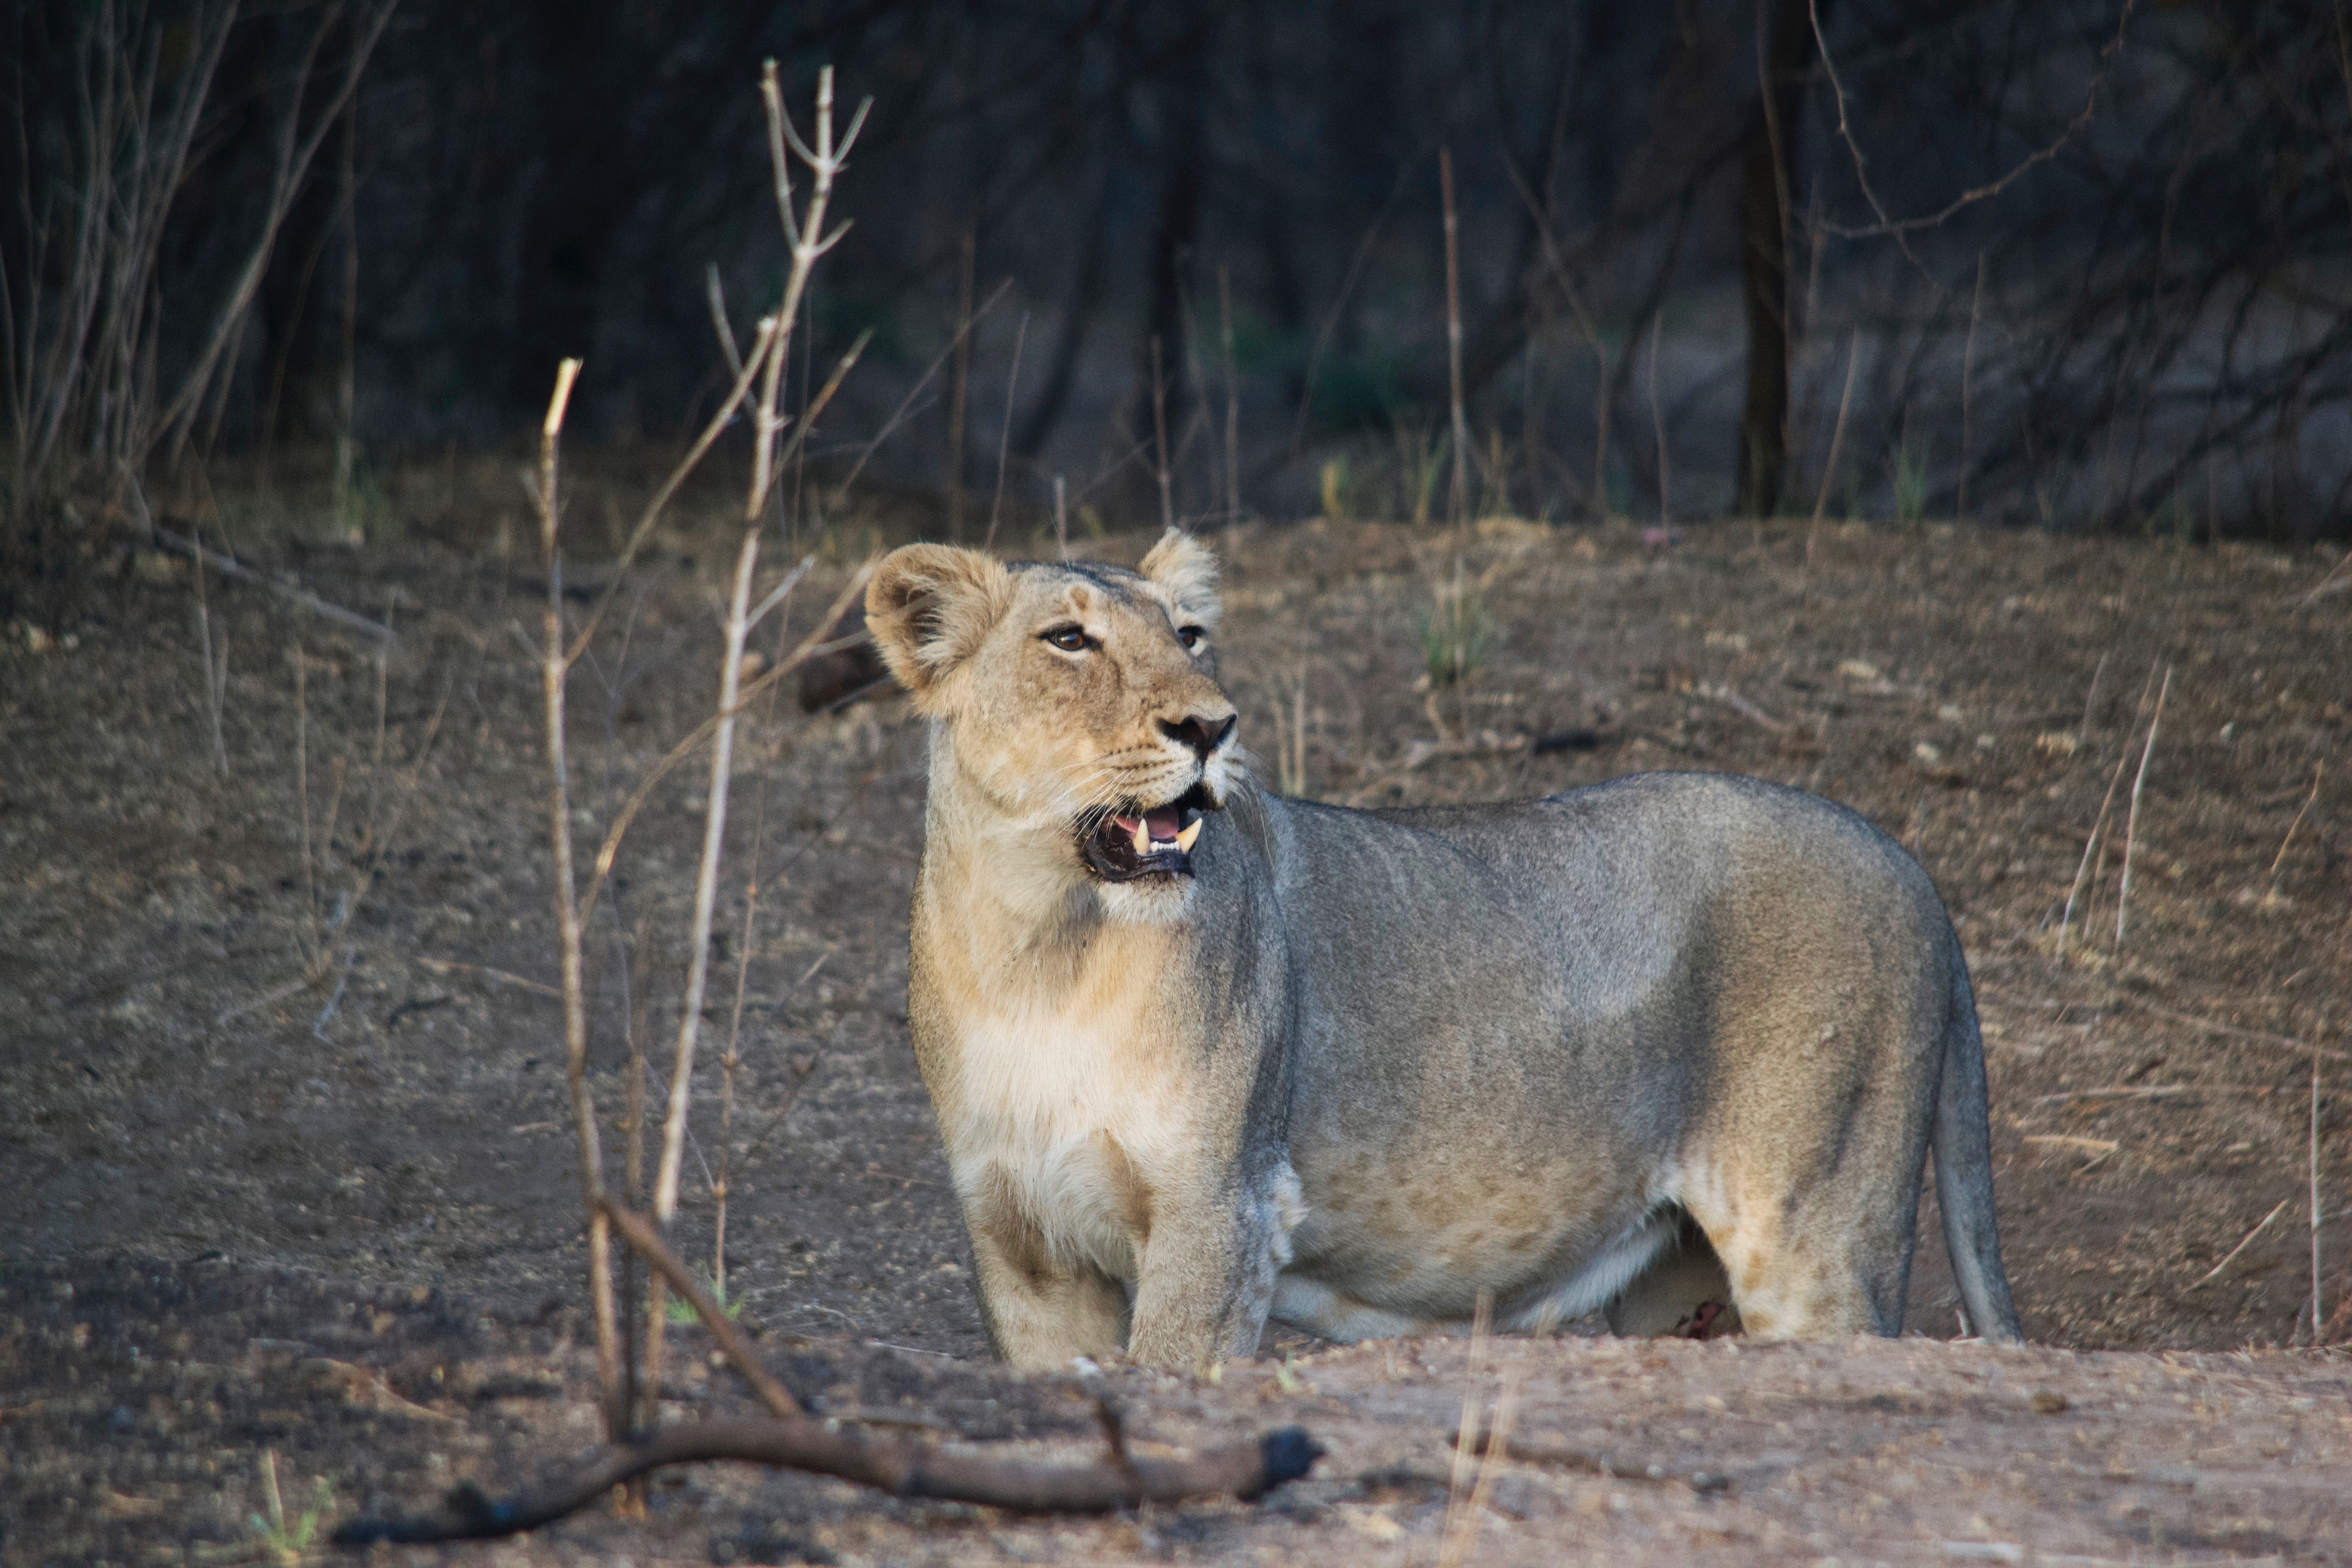
wilderness, adventure, wildlife, mammal, fauna, lion, vertebrate, safari, big cats, cat like mammal